Answer in natural language. Considering the relative positions, is Doorway (marked C) above or below scenic landscape wall decor photo (marked A)? Choose between the following options: above or below
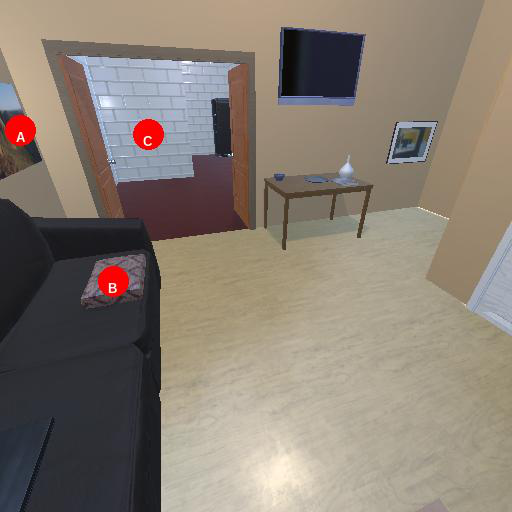
<answer>above</answer>